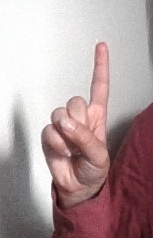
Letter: bb